John Baxter (judge)

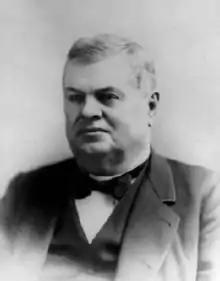

John Baxter (March 5, 1819 – April 2, 1886) was an American attorney and jurist who served as a United States circuit judge of the United States Circuit Courts for the Sixth Circuit from 1877 to 1886. Initially a Whig, he had previously served several terms in the North Carolina House of Commons, including one term as Speaker, before moving to Knoxville, Tennessee to practice law.